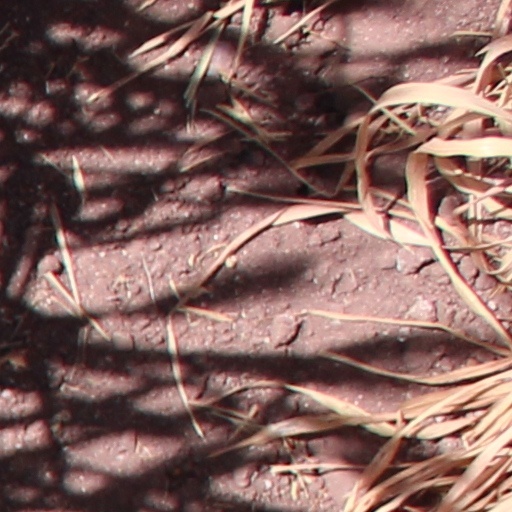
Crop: wheat